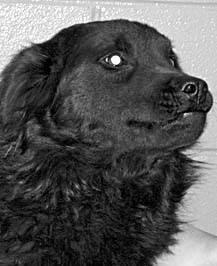
dog